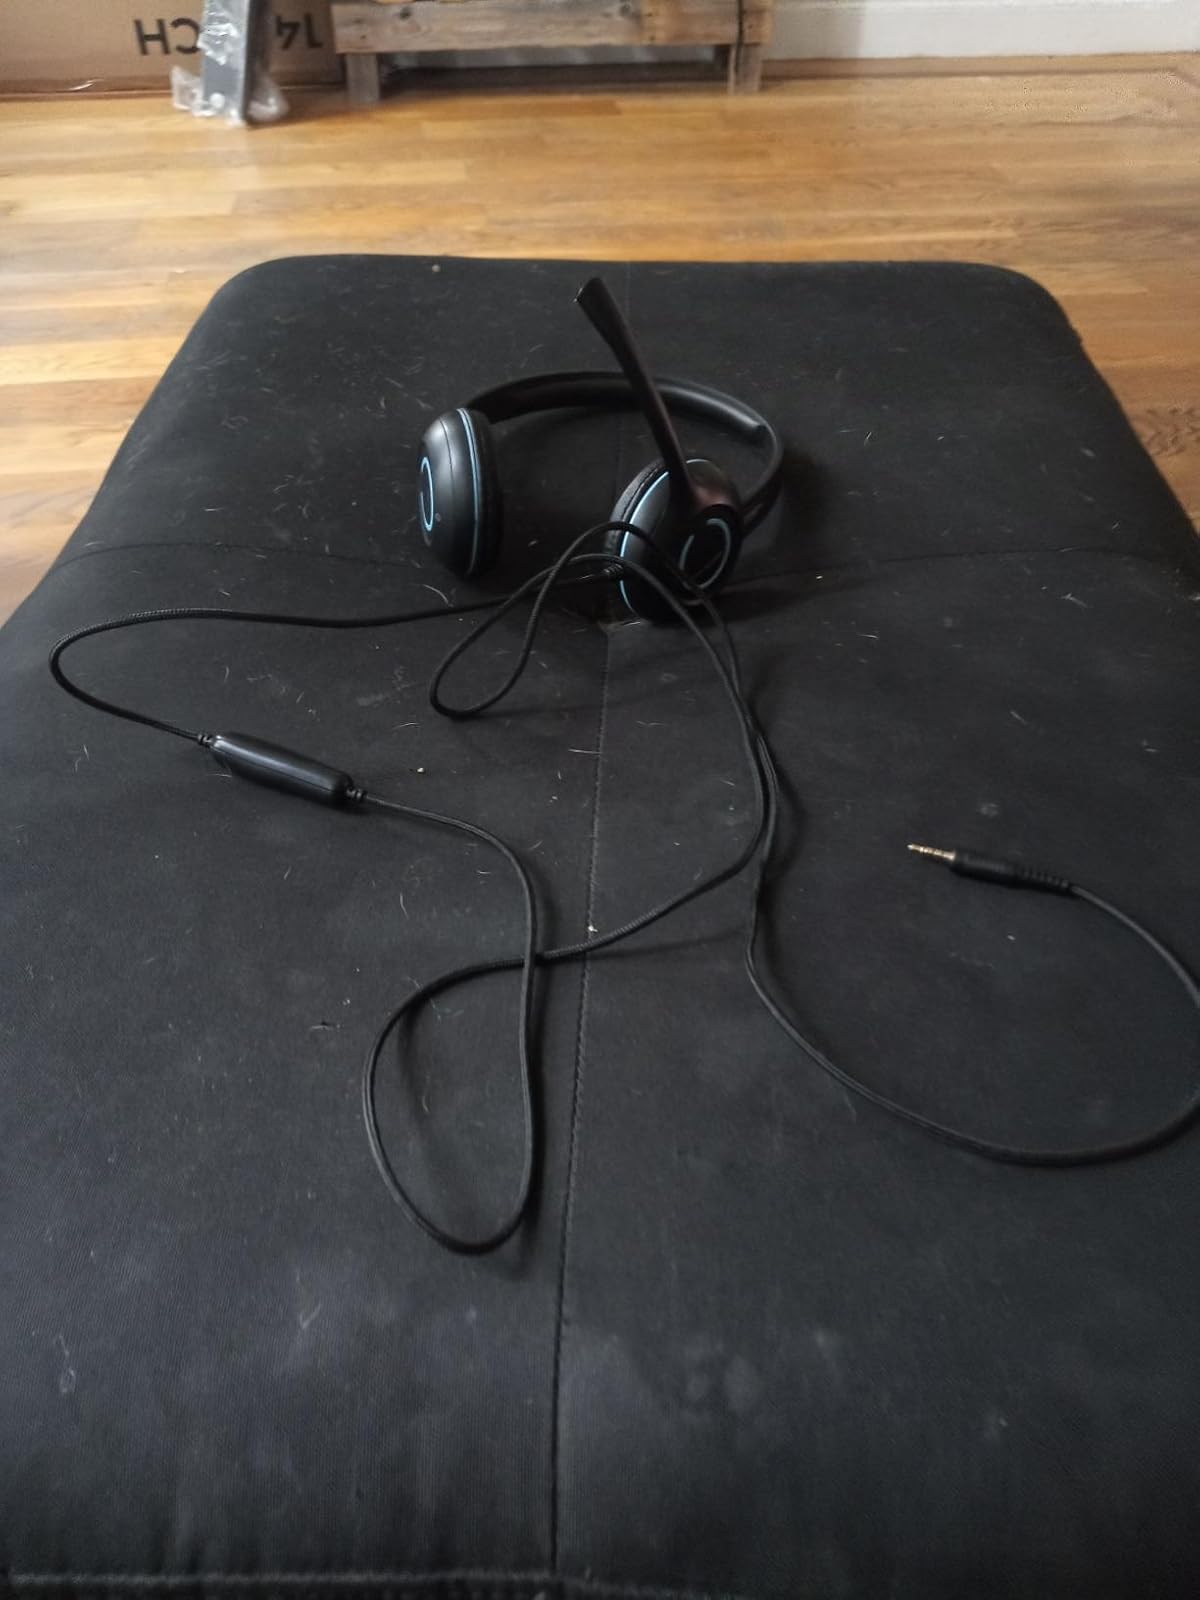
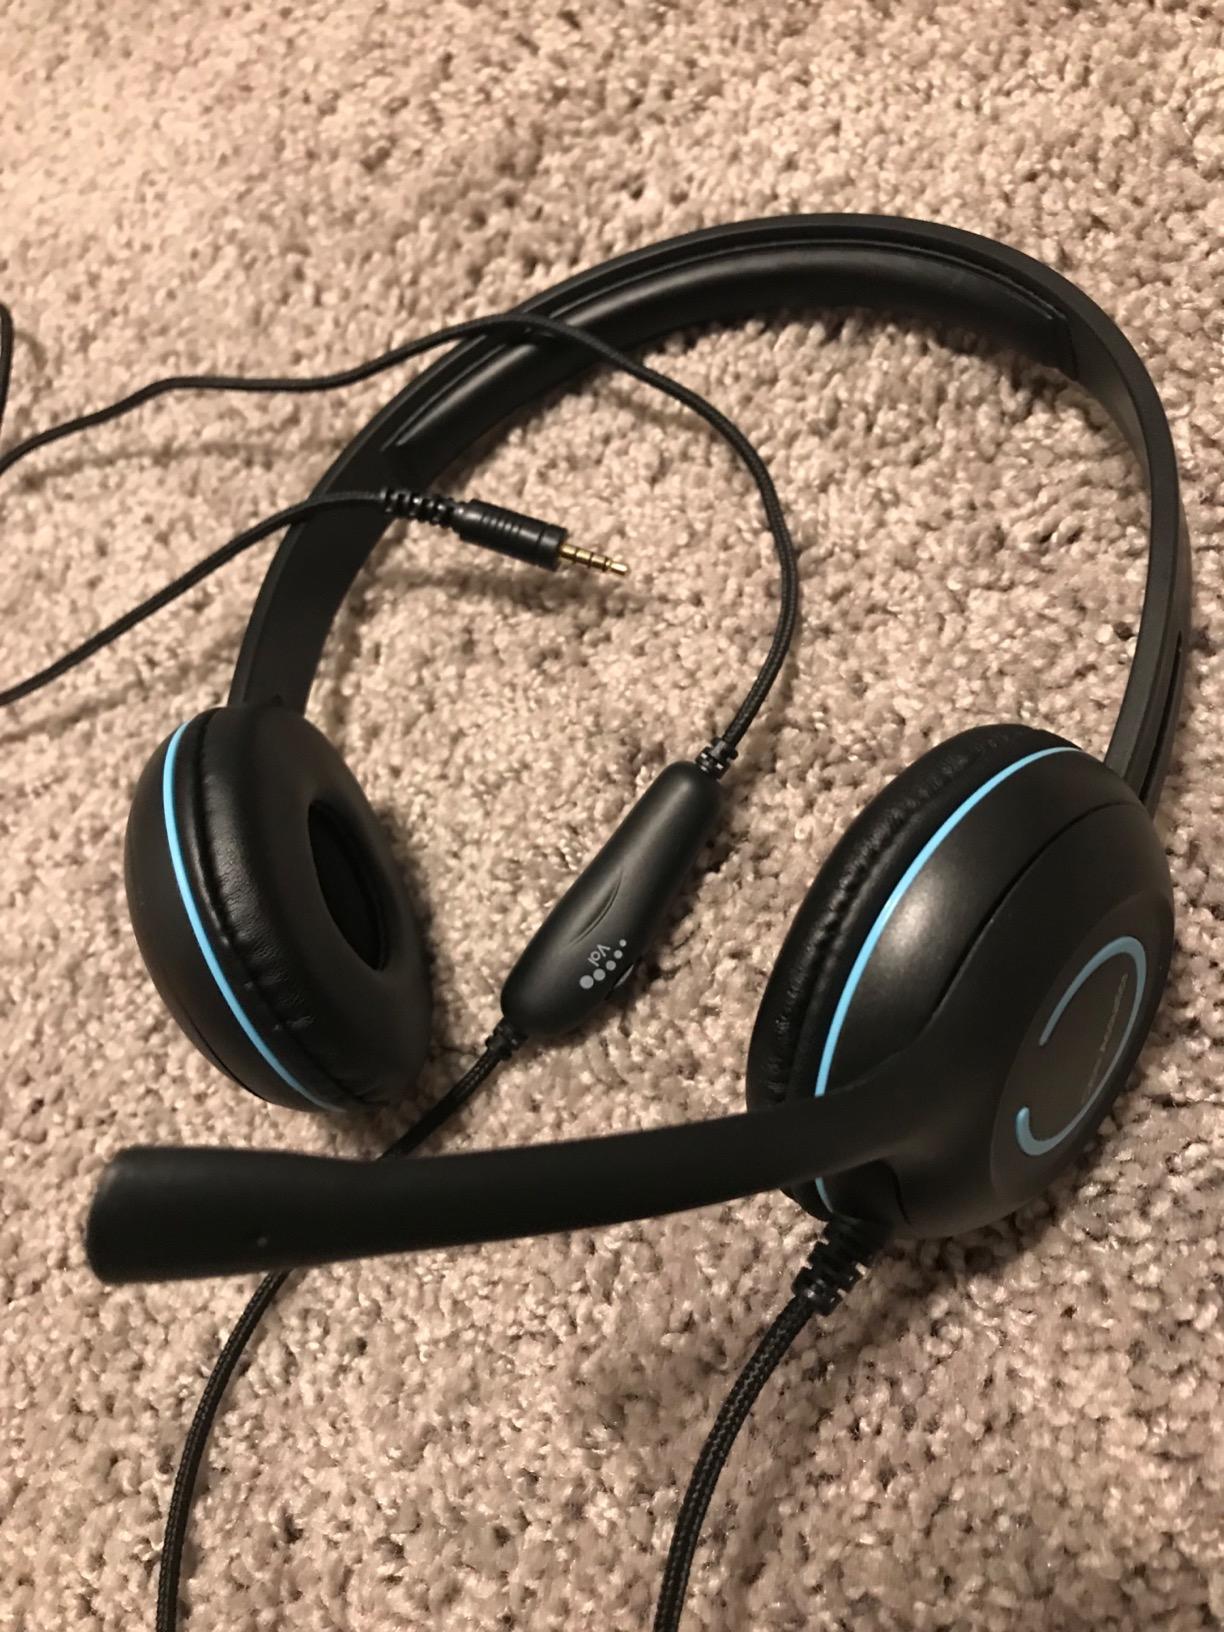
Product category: headphones
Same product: yes